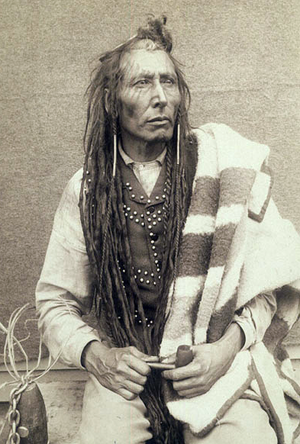
Pitikwahanapiwiyin, plus connu sous le pseudonyme de Poundmaker, était un chef des Cris des Plaines connu pour sa lutte pour les droits des siens. En 1873, il fut adopté par Crowfoot, le chef de la confédération des Pieds-Noirs. augmentant par là-même l'influence politique de Poundmaker. En 1876, Poundmaker signa le Traité 6 après s'y être opposé pendant un temps. Il est élu chef de sa tribu deux ans plus tard.